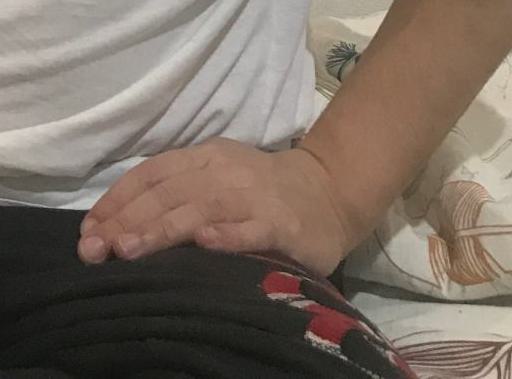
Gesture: no_gesture